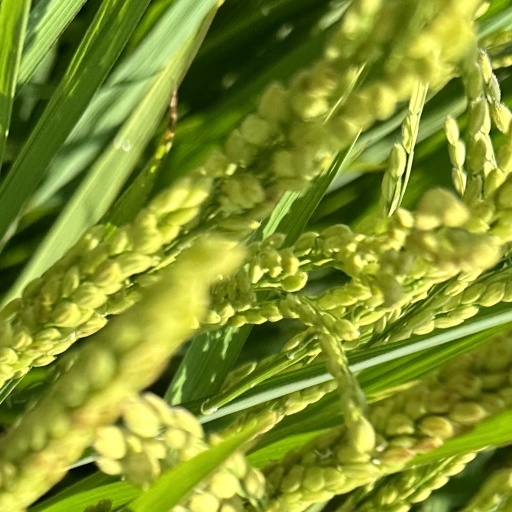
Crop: rice